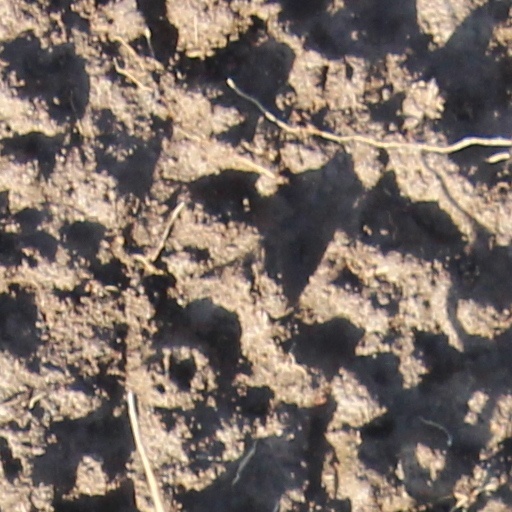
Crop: wheat